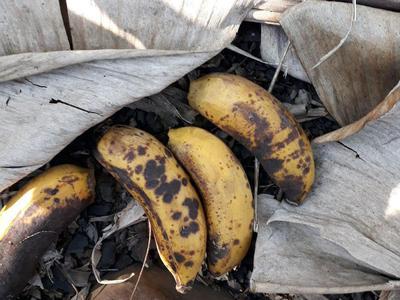
Plant: Banana
Disease: banana anthracnose